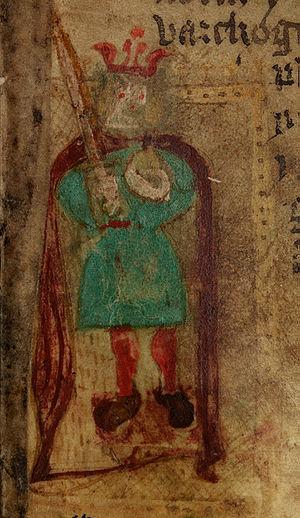
Ambrosius Aurelianus, Ambroise Aurélien en français moderne, est un chef de guerre breton du Haut Moyen Âge sur lequel nous ne possédons que peu d'éléments, tous proches de la légende.